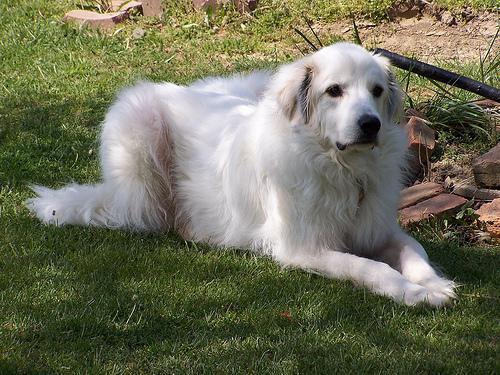
great pyrenees